Jon Stewart

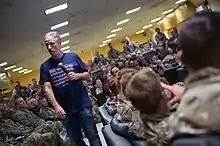
Stewart speaking to US Army soldiers at Kandahar Air Field, Afghanistan, in 2018

Over the years, Stewart sometimes used "The Daily Show" to argue for causes such as the treatment of veterans and 9/11 first responders. He is credited with breaking a Senate deadlock over a bill to provide health care and benefits for 9/11 emergency workers; the bill passed three days after he featured a group of 9/11 responders on the show. In March 2009, he criticized a White House proposal to remove veterans from Veterans Administration rolls if they had private health insurance; the White House dropped the plan the next day. In 2010, Stewart held an interview with a panel of four of the 9/11 first responders—Kenny Specht with the FDNY, Chris Bowman NYPD, Ken George DOT, and Kevin Devlin, Operating Engineer of Heavy Equipment—who discussed their health problems with Stewart. In 2015, four months after leaving "The Daily Show", he returned to reunite the four with Specht as the only panelist healthy enough to attend. Devlin had died and the two other panelists, Bowman and George, were too ill to make it to the show.